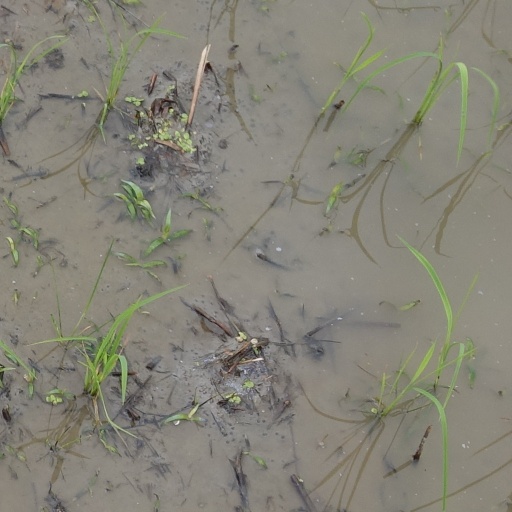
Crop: rice